2018 Mizoram Legislative Assembly election

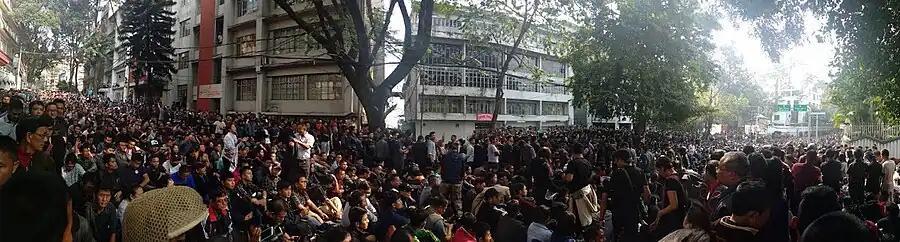

On the eve of the election, Quit notice was given to Chief Electoral Officer SB Sashank because of two issues, one involving the deployment of central forces around Reang tribals living in Tripura Camps who are voters for Elections in Mizoram. While the State government wanted them to travel to Mizoram, groups representing Reang tribals wanted them to vote from Tripura camps.